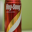
Label: can